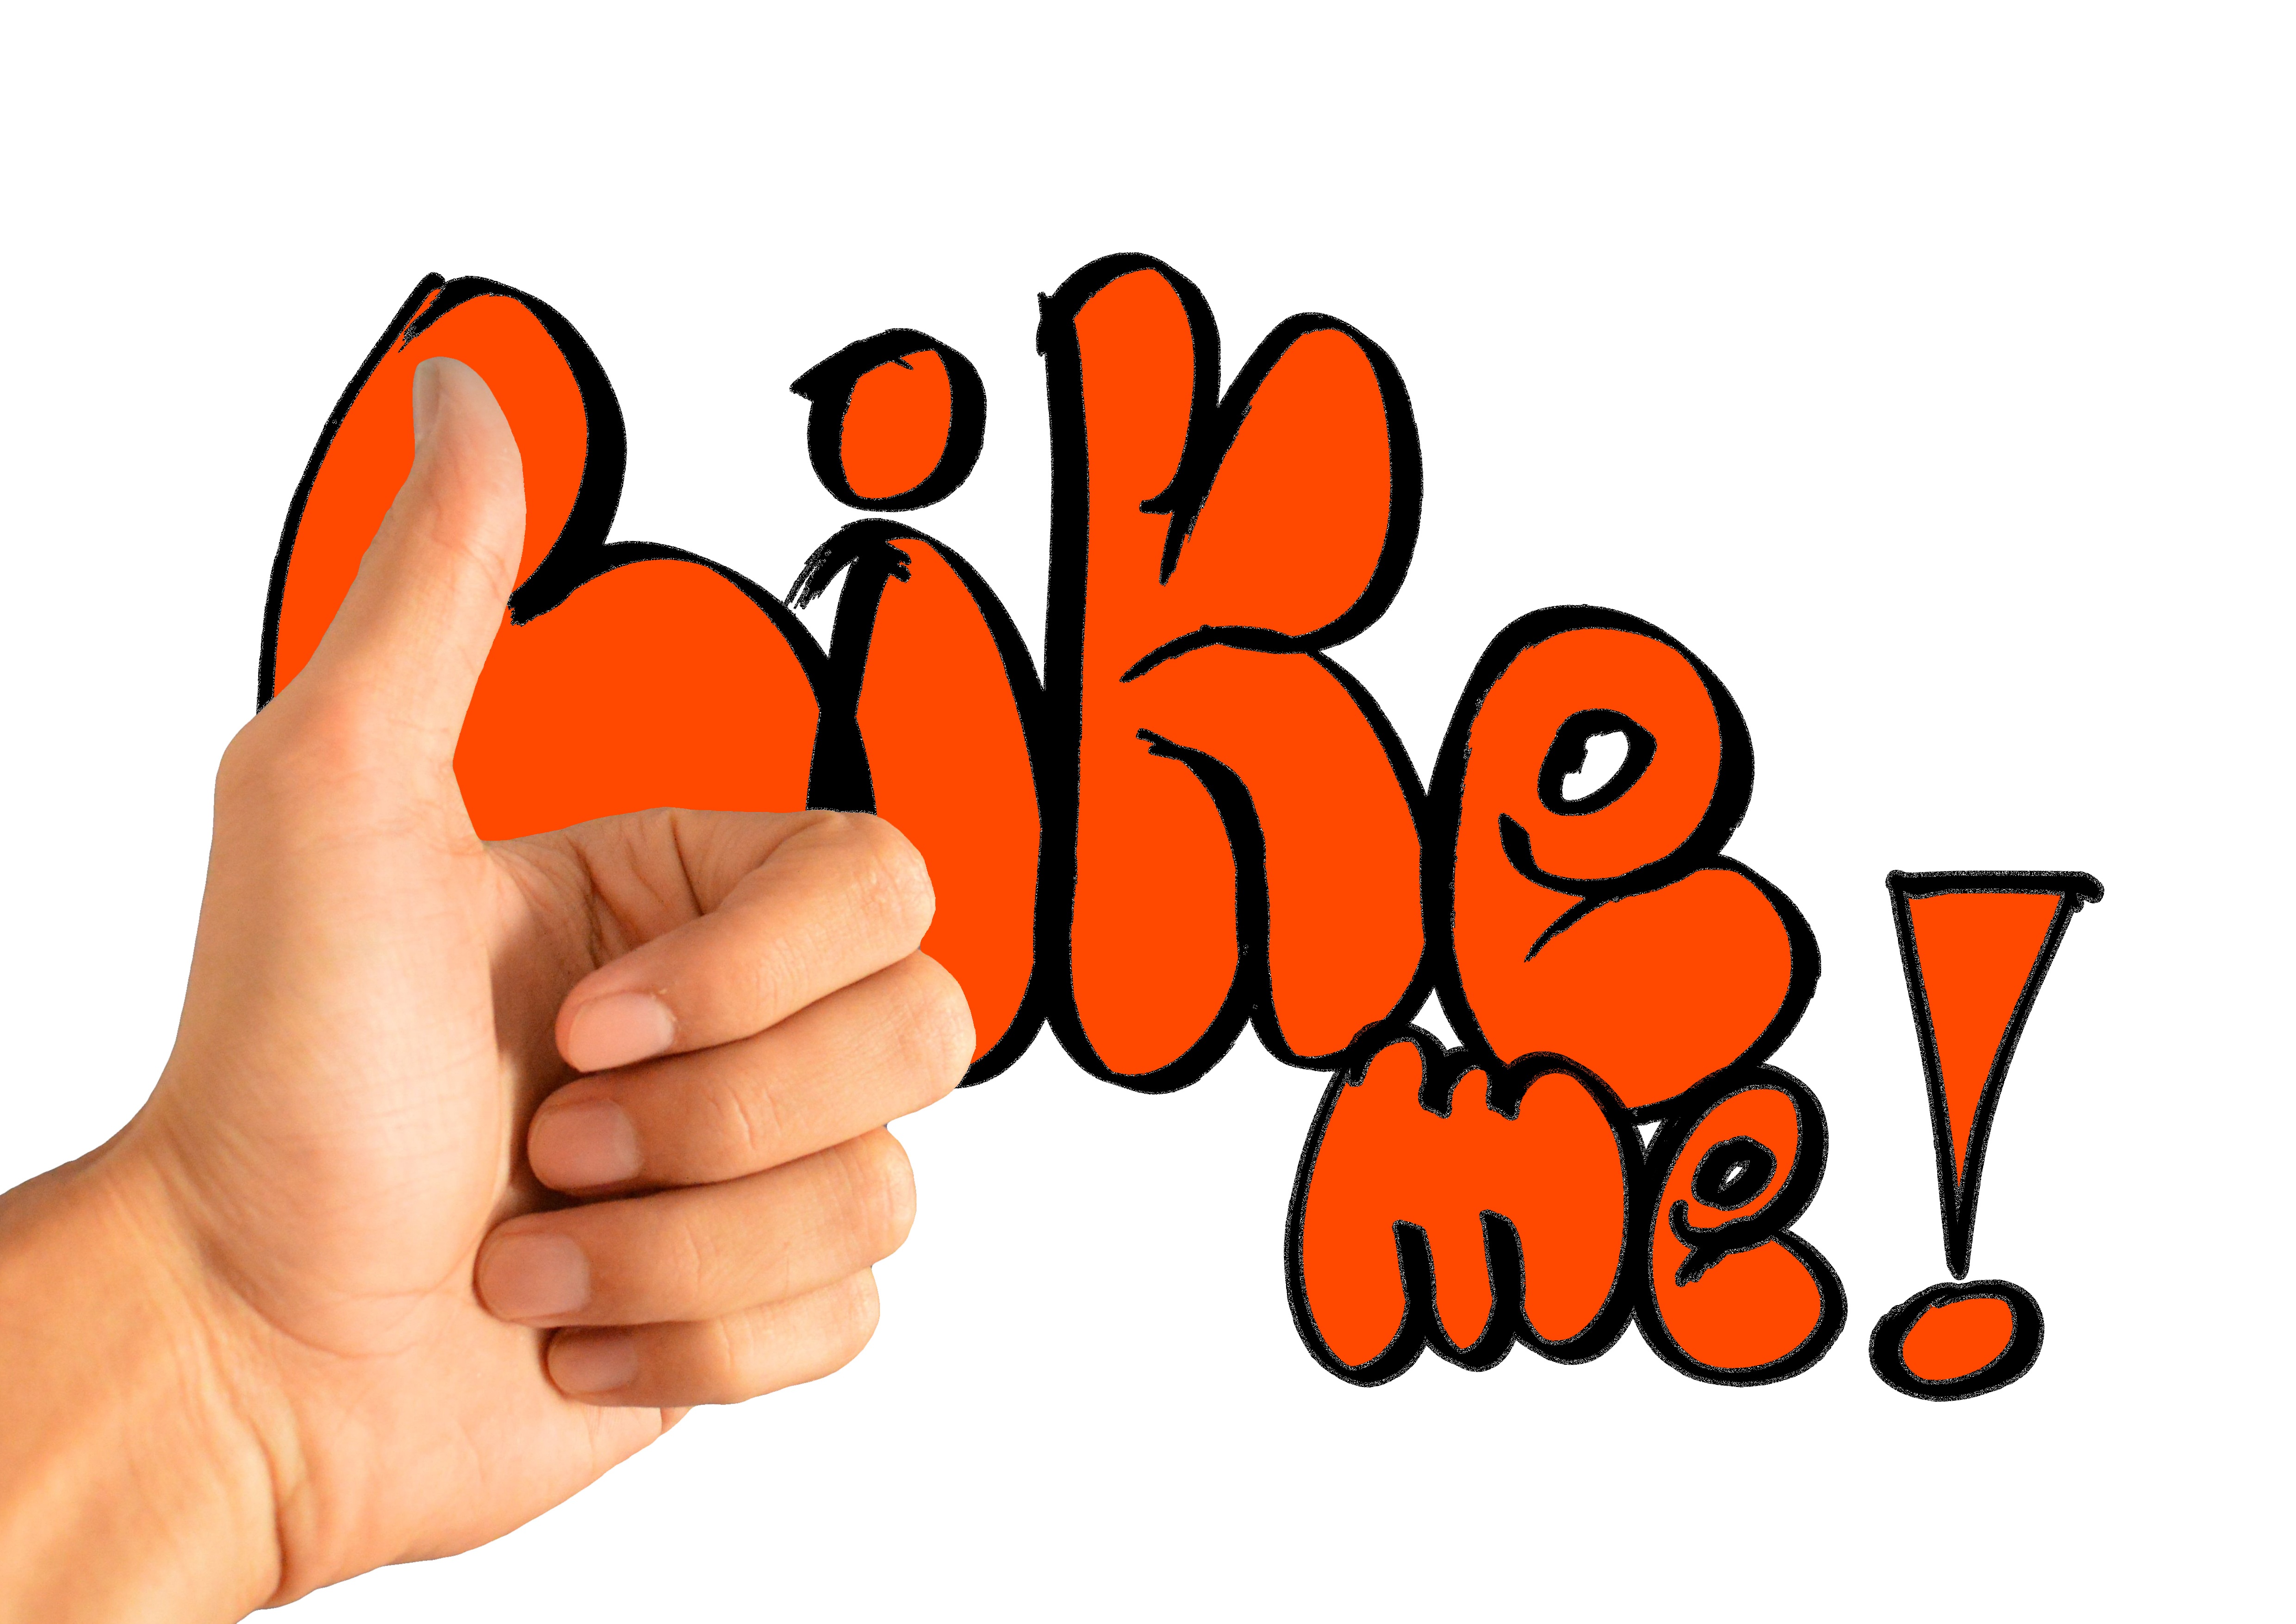
hand, internet, line, finger, communication, friendship, fan, social media, brand, font, best, great, friends, illustration, cool, media, like, super, facebook, class, thumb, cartoon, favor, social network, praise, successful, clip art, i like